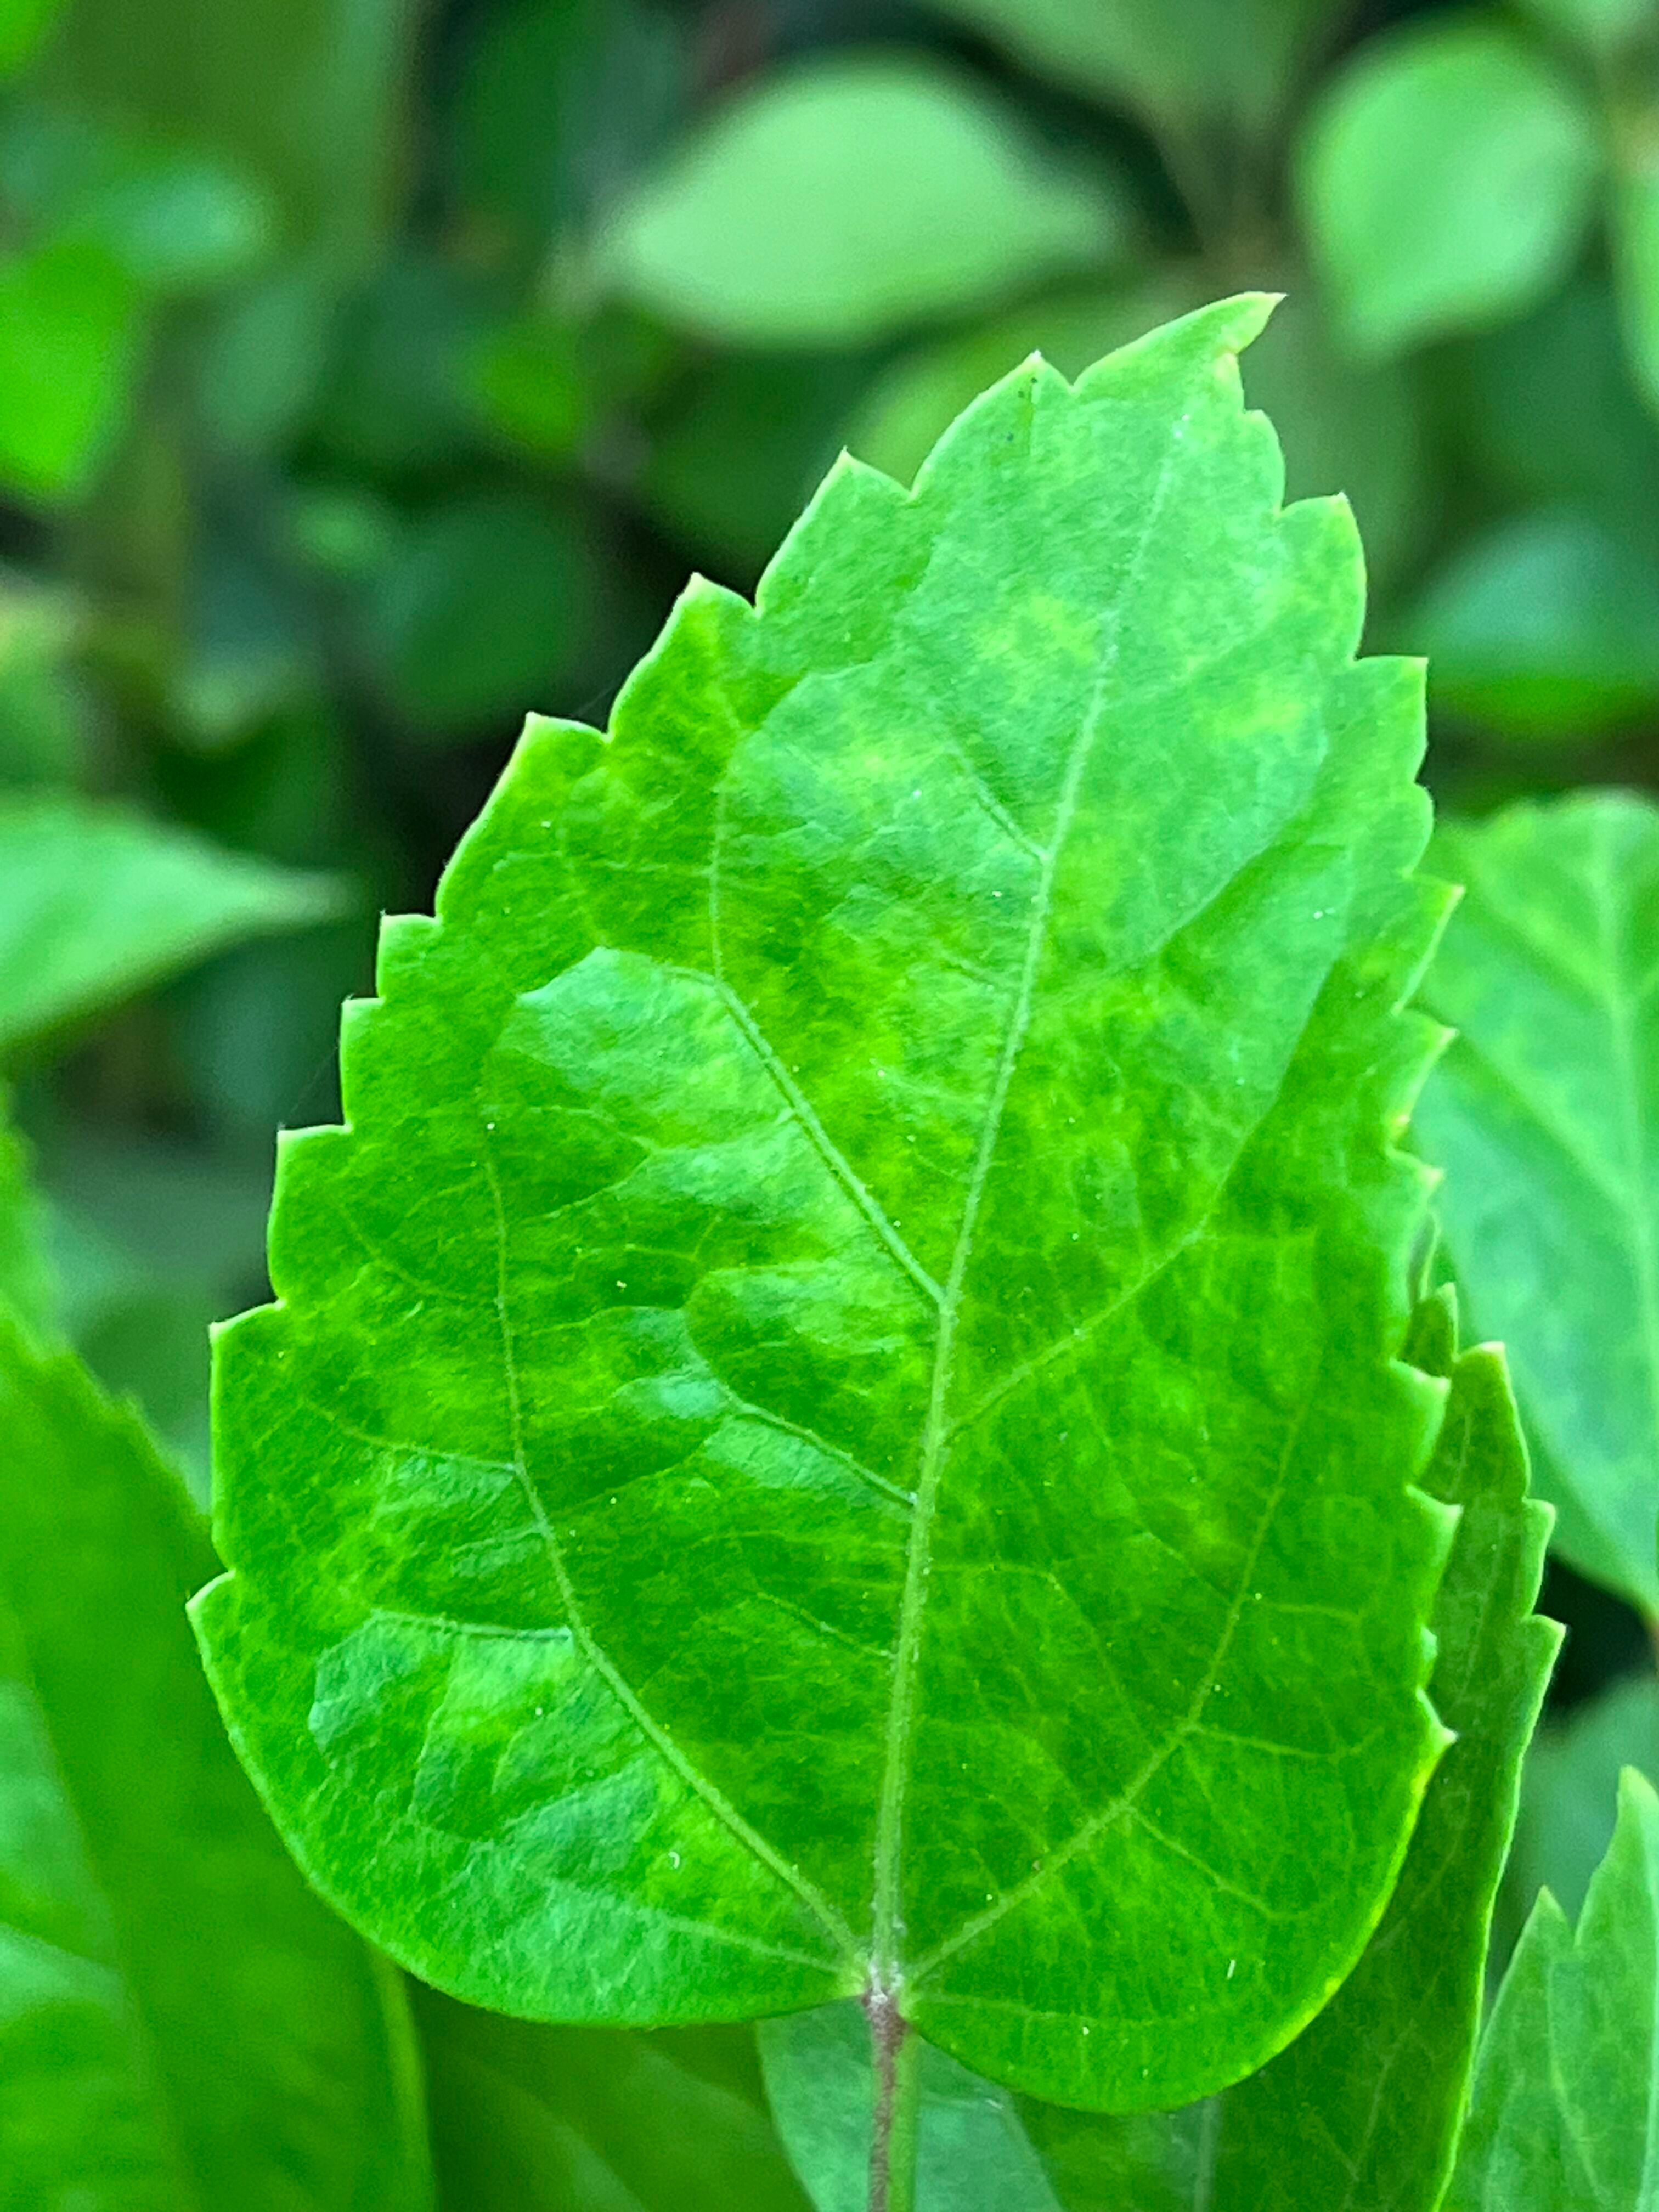
Plant species: hibiscus-rosa-sinensis